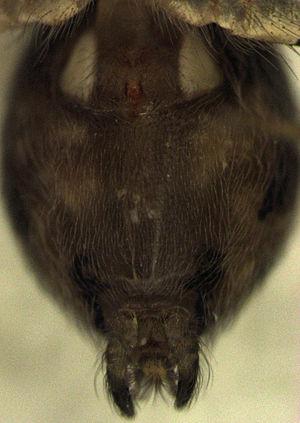
Oecobius navus est une espèce d'araignées aranéomorphes de la famille des Oecobiidae.